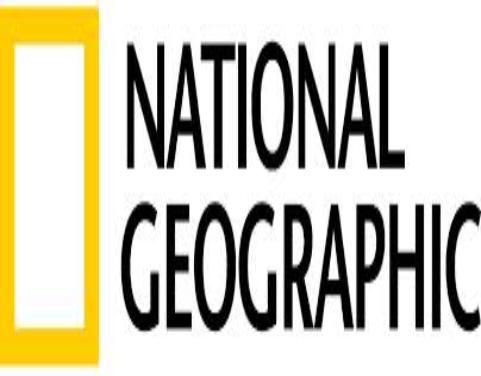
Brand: Geographics
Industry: Clothes